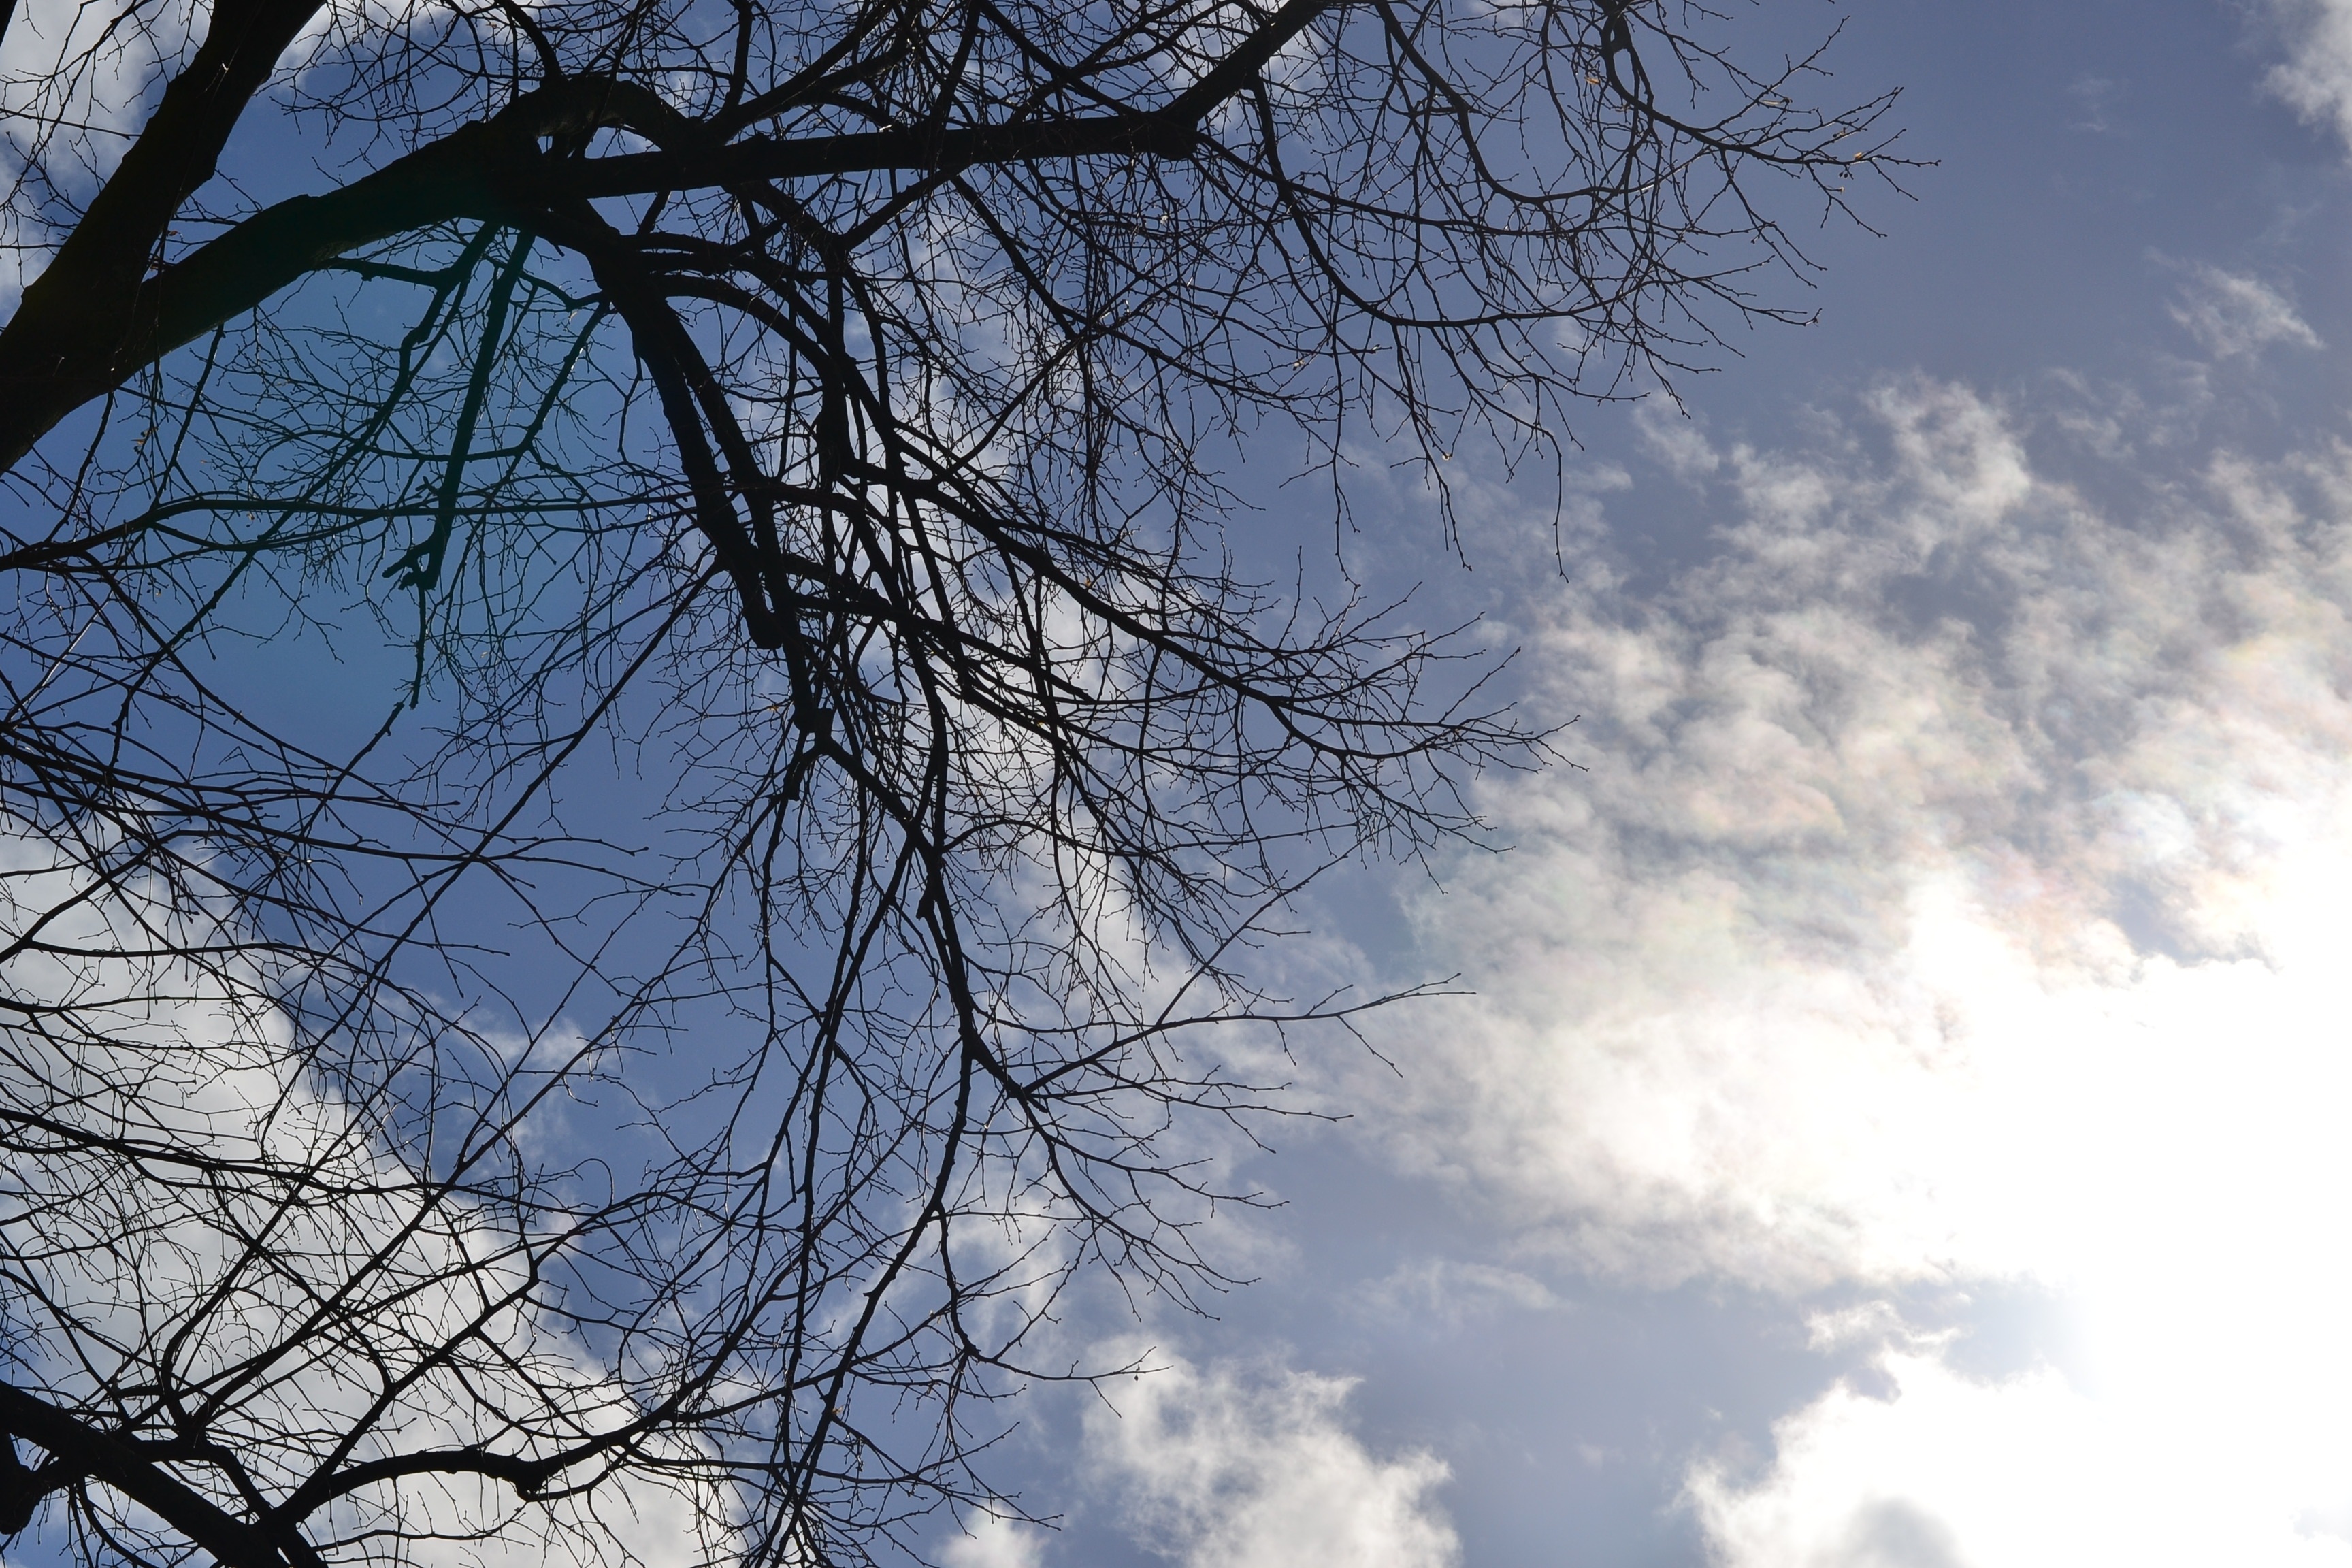
tree, branch, winter, cloud, plant, sky, sun, sunlight, atmosphere, spring, woody plant